Wagner Group activities in Syria

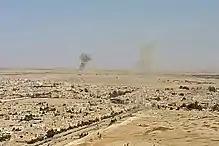
Wagner mercenaries took part in the March 2016 Palmyra offensive.

The Wagner Group is a private military company (PMC) with ties to the Russian state under Vladimir Putin that had conducted operations in Syria since late 2015. Their presence in the country had been reported as late as 2021.